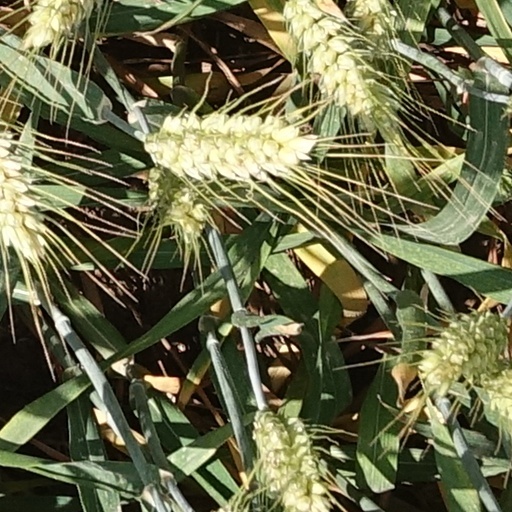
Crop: wheat